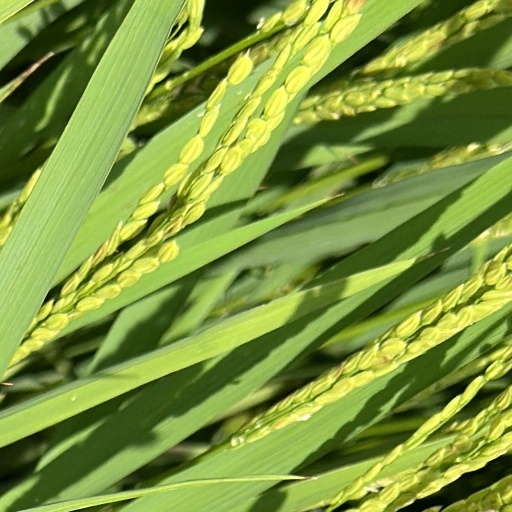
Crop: rice